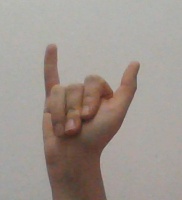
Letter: ya